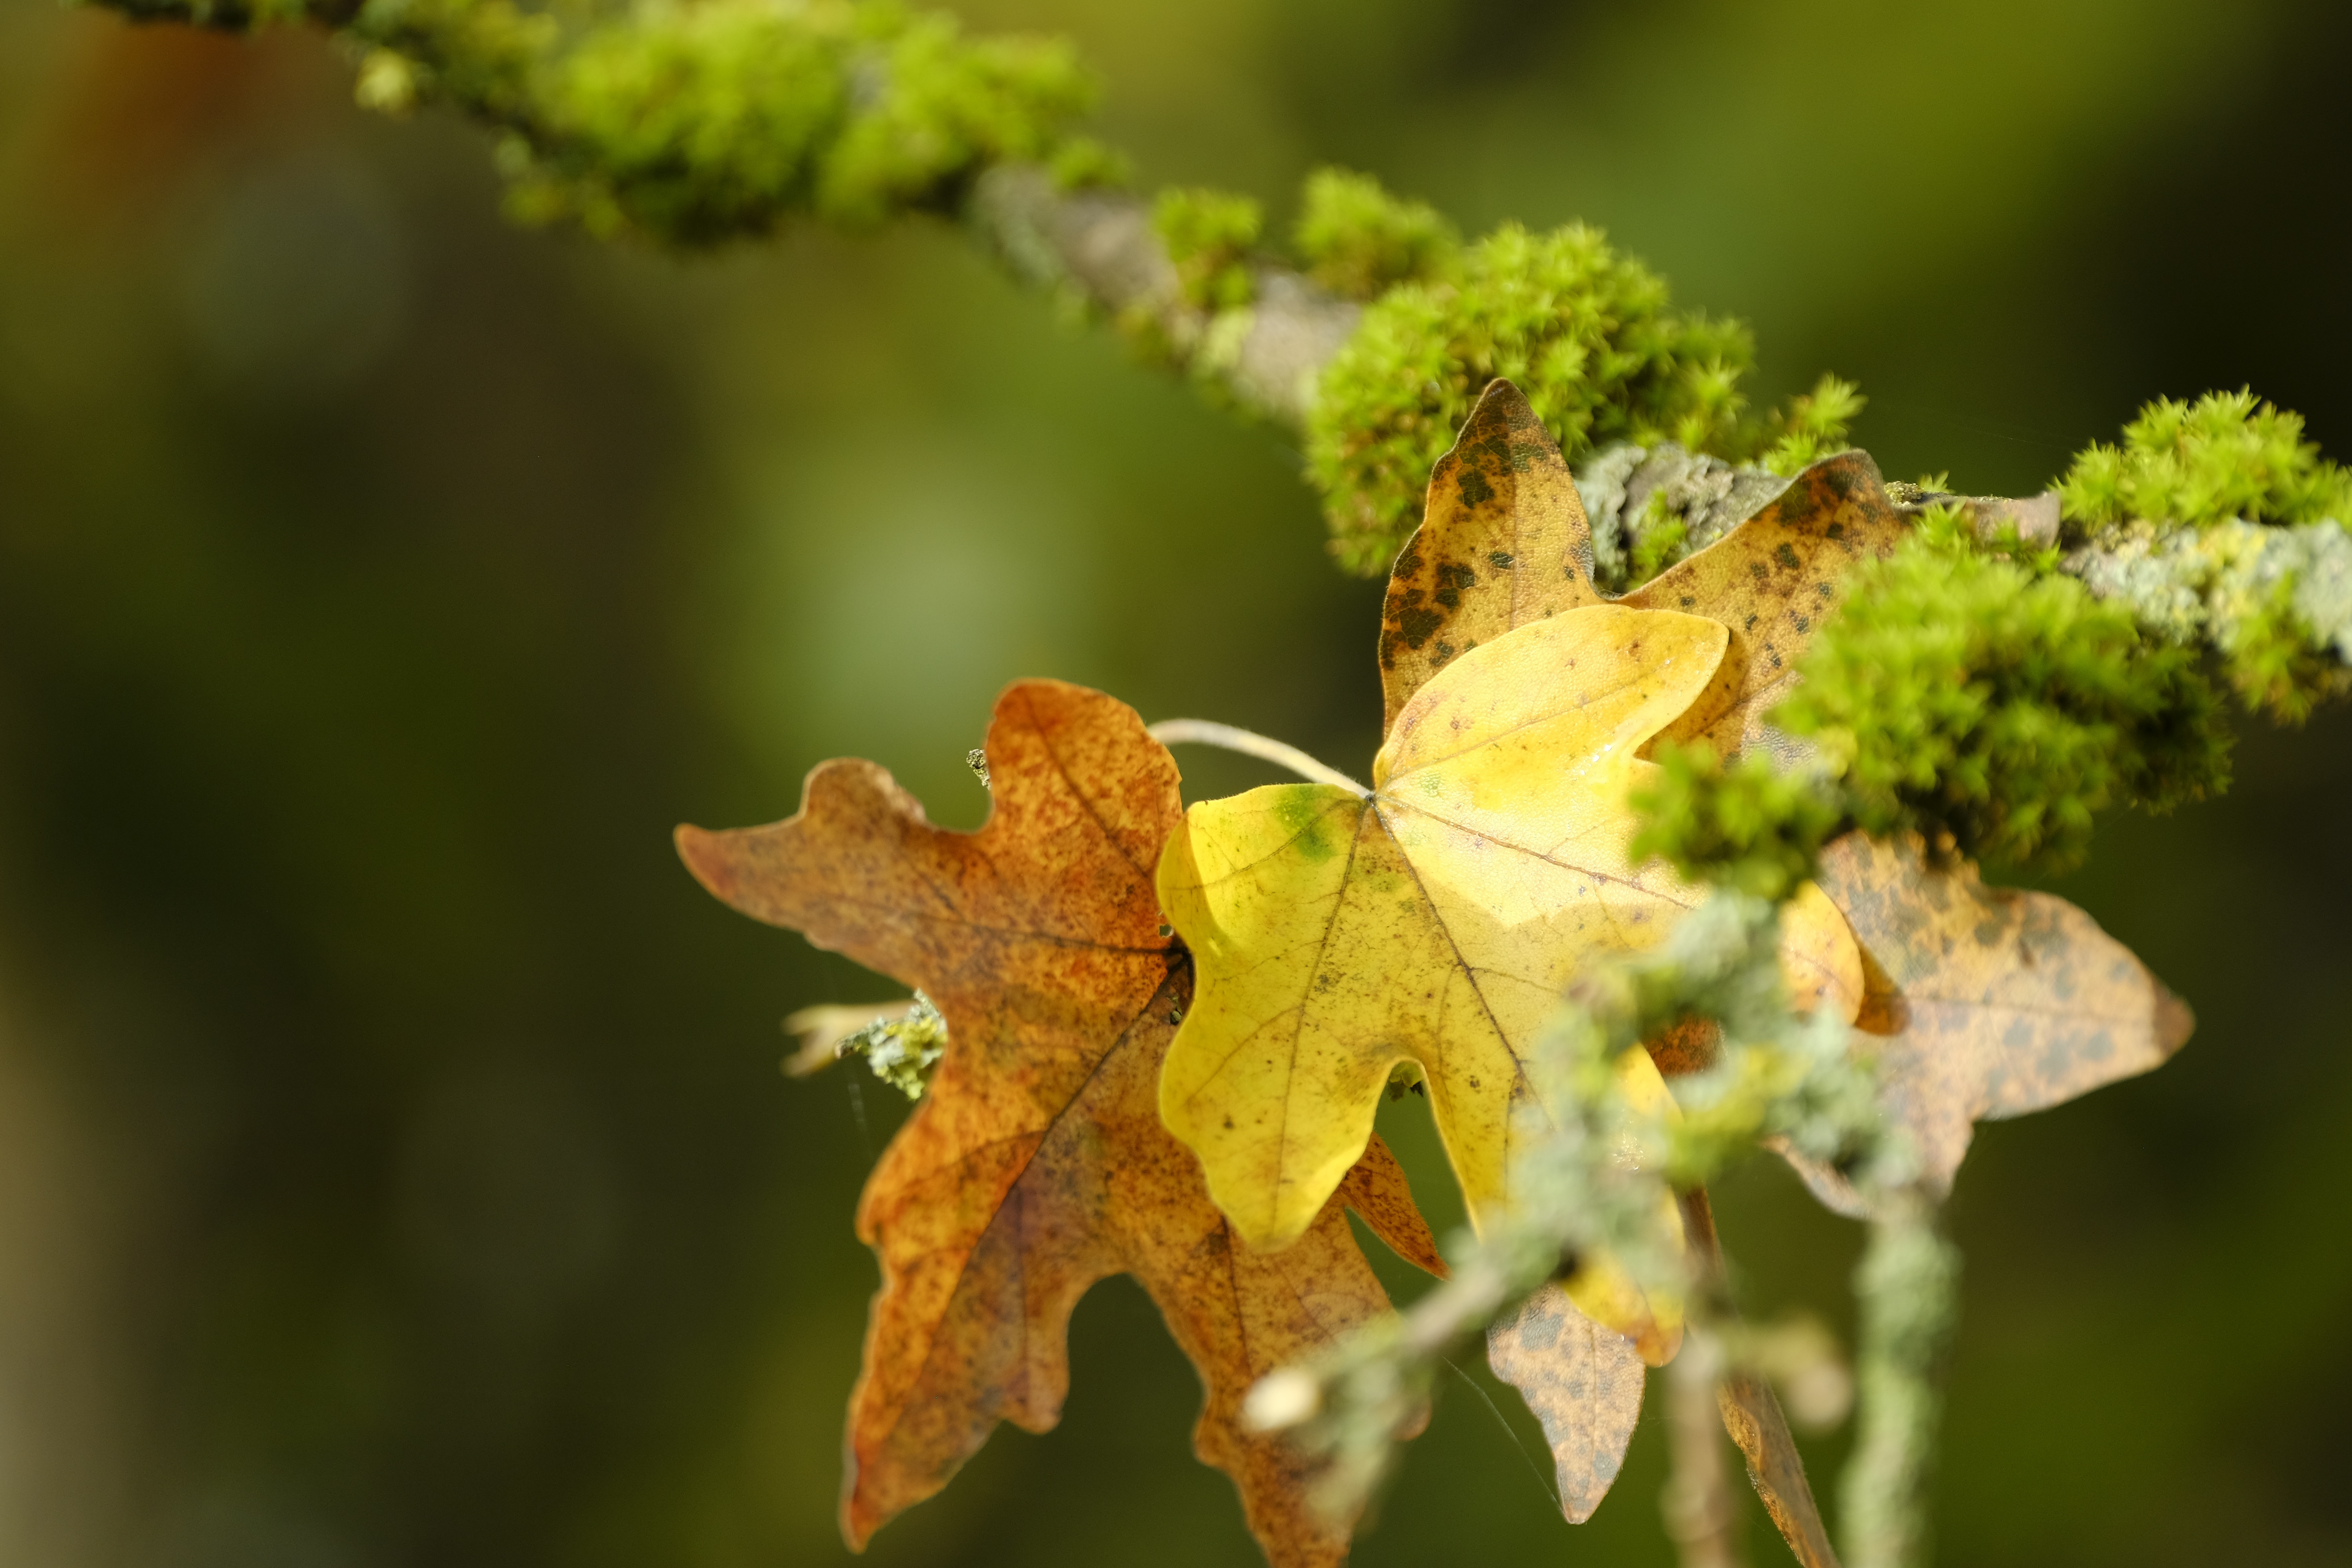
flower, plant, twig, wood, terrestrial plant, tree, natural landscape, deciduous, flowering plant, grass, trunk, plant pathology, macro photography, forest, temperate broadleaf and mixed forest, maple leaf, Northern hardwood forest, plant stem, maple, woodland, grapevine family, autumn, oak, birch family, vascular plant